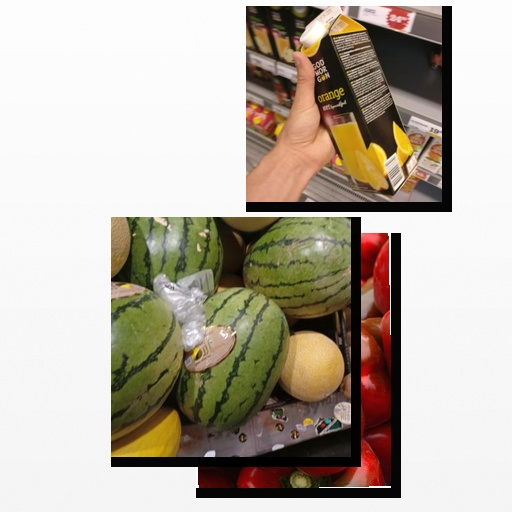
Food items: orange_juice, melon, bell_pepper